Josias Jessop

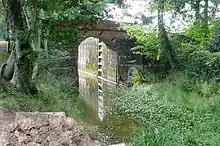
Devil's Hole Lock on Jessop's Wey and Arun Canal

Now aged 30, and with his abilities as an engineer acknowledged, he became an independent consulting engineer. In 1811 he surveyed the route for a canal linking Godalming on the River Wey Navigation to Newbridge on the River Arun. Following the issuing of a report in August and a prospectus in October, he re-surveyed the route, and in May 1812 suggested a revised route, at an estimated cost of £86,000. An Act of Parliament was obtained in April 1813, to authorise an canal with 23 locks suitable for 30-ton barges. All of the main structures, including aqueducts, bridges, locks and lock-keepers' cottages were designed by Jessop, and construction was managed by May Upton, the resident engineer. The Wey and Arun Canal project was completed in September 1816, having cost £103,000.